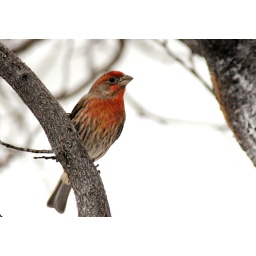
house finch in a tree snow